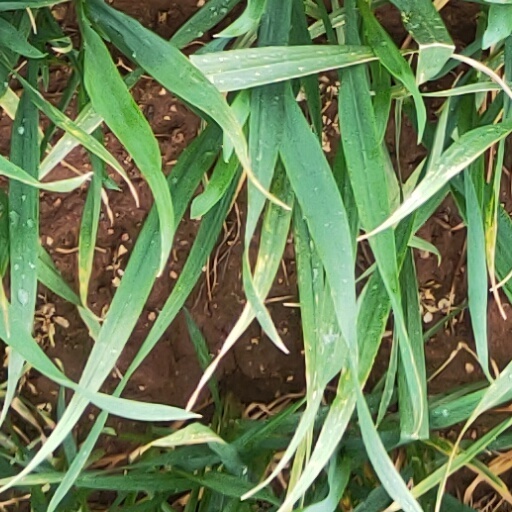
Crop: wheat